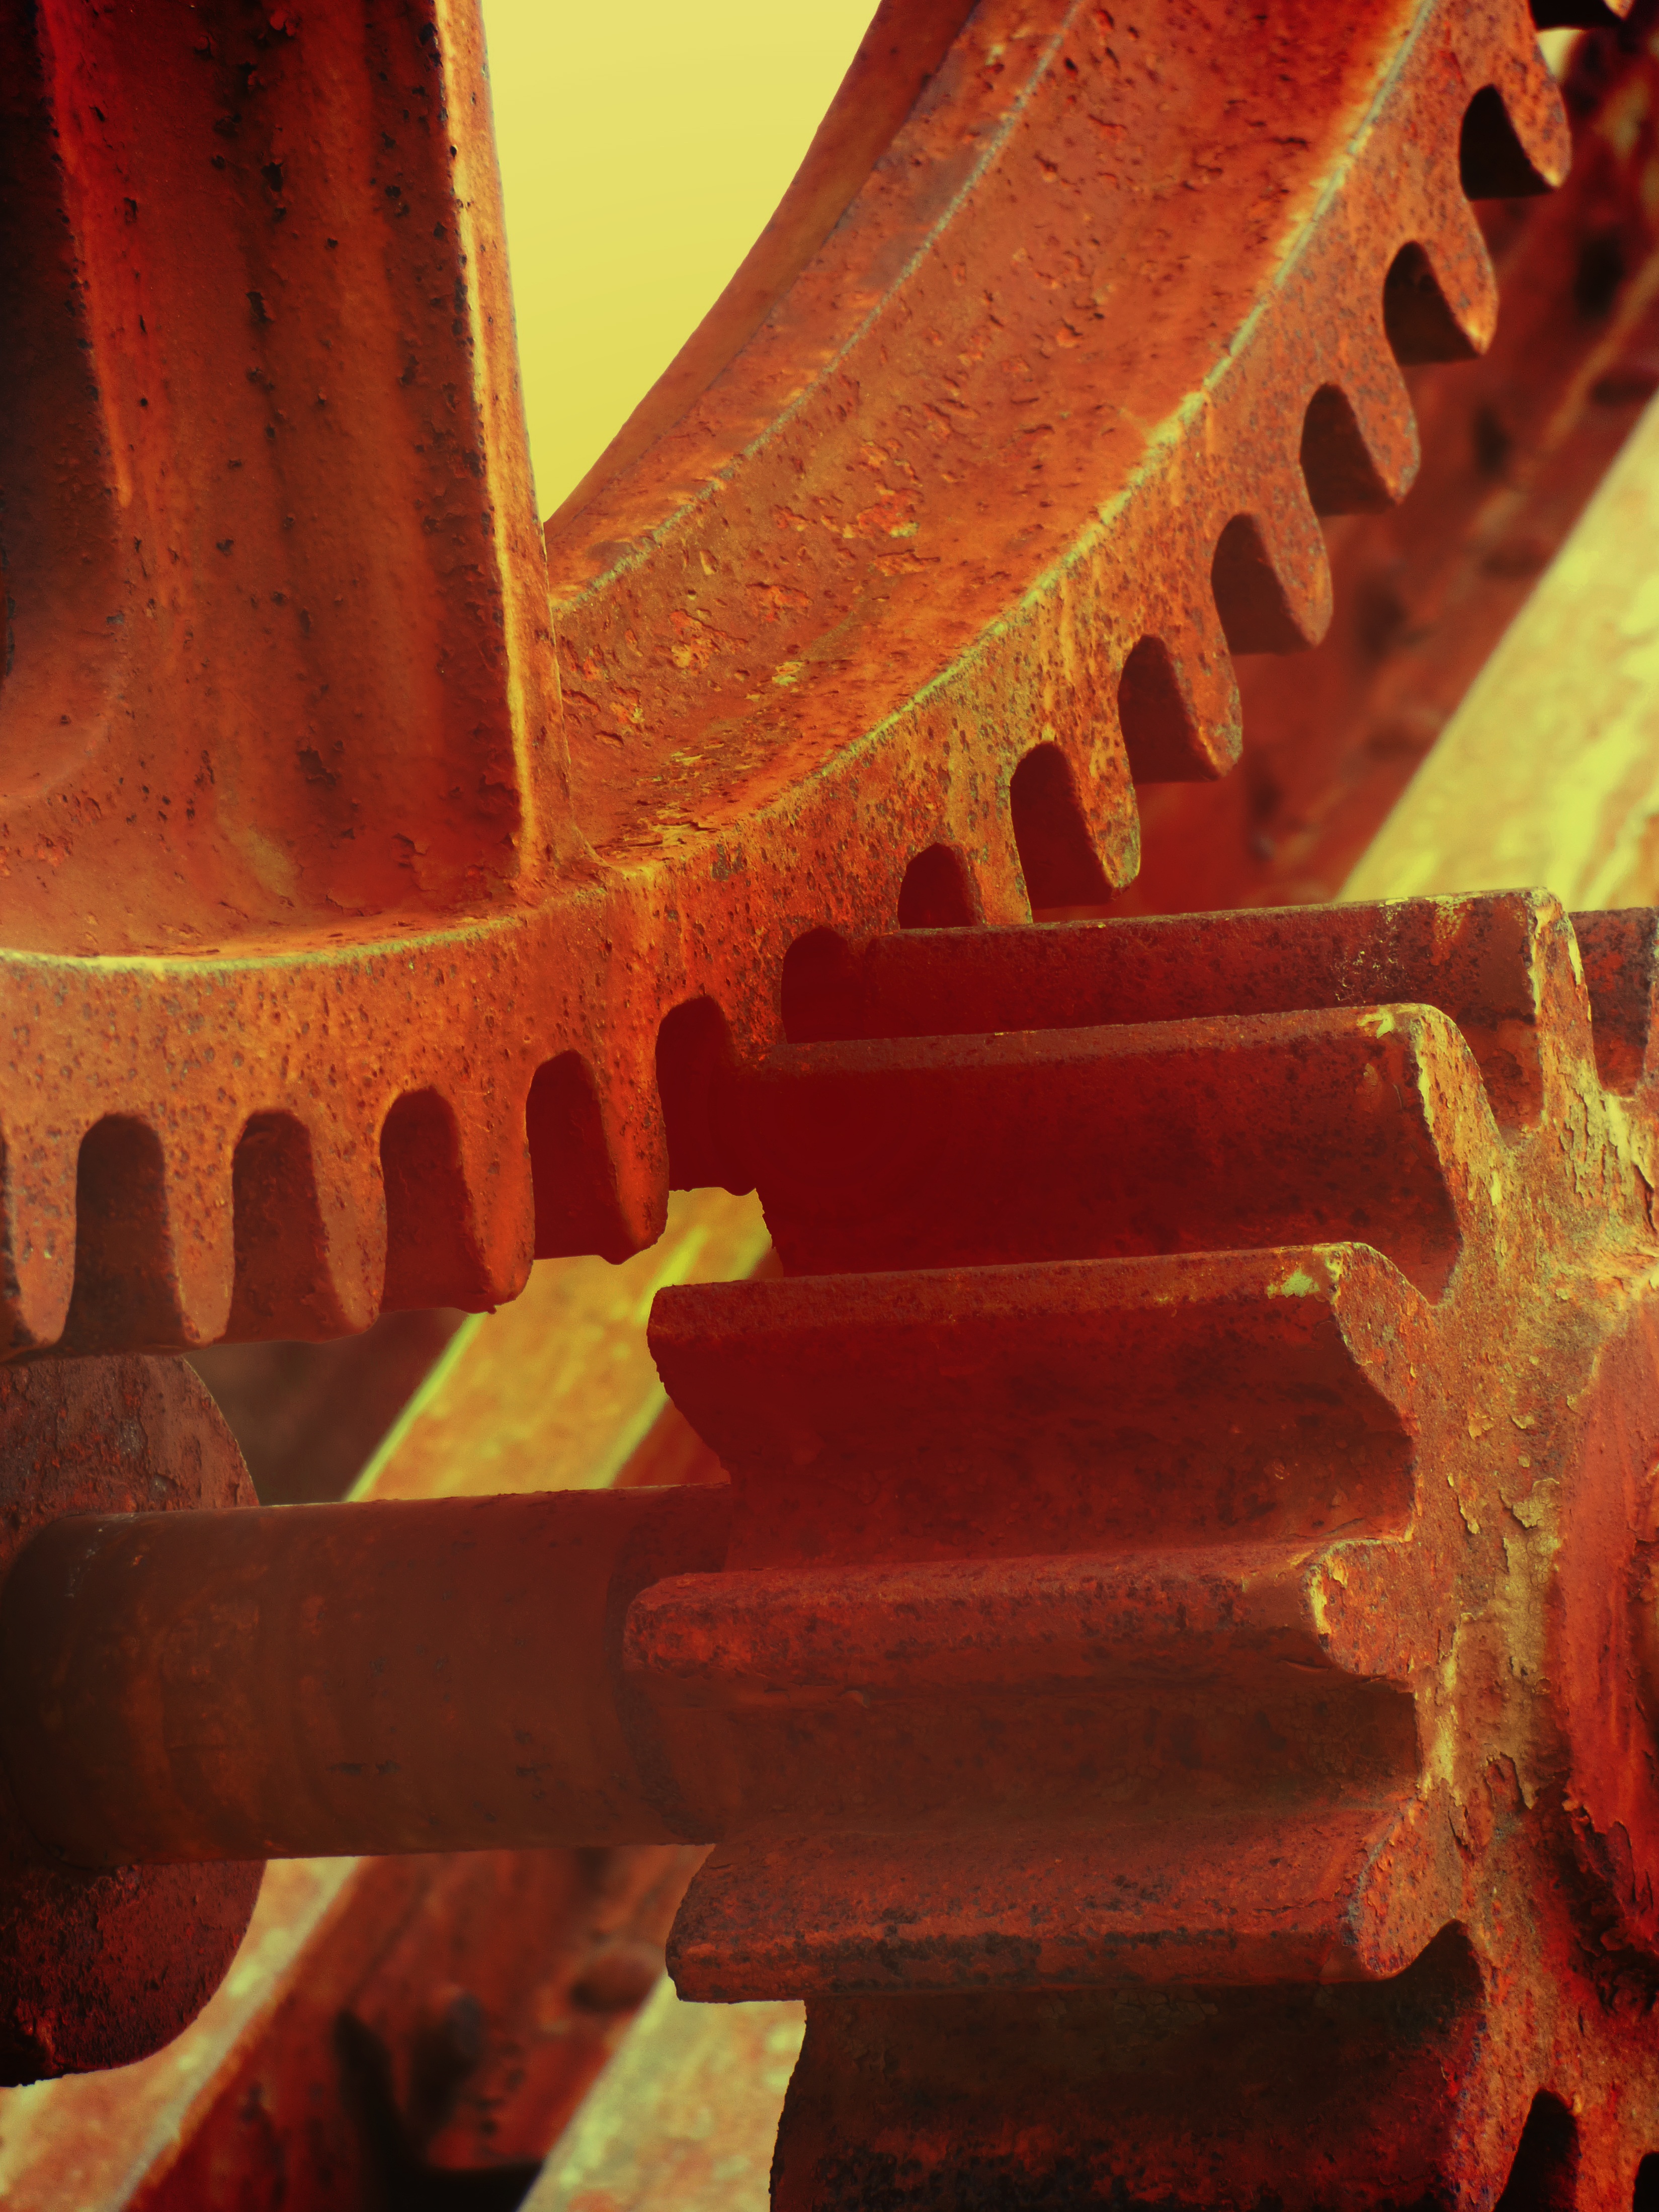
wood, red, gear, color, machine, machinery, material, mechanism, art, temple, rusty, carving, shape, macro photography, ancient history